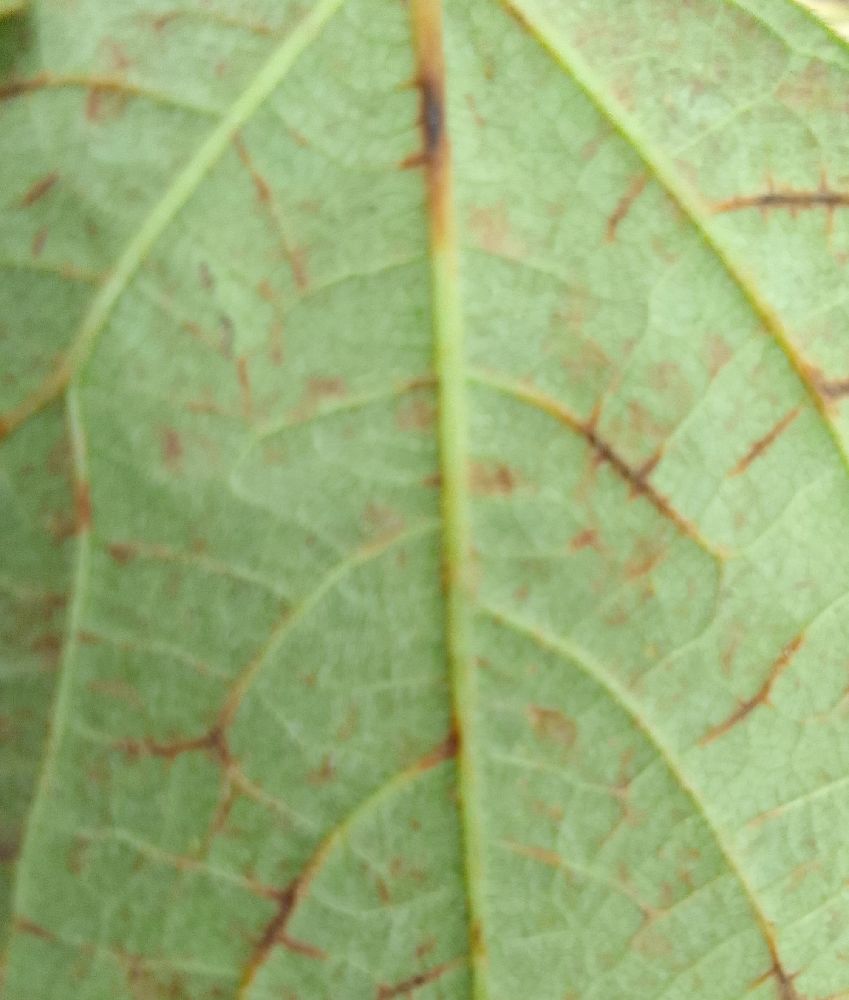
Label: anthracnose